Economic liberalisation in Pakistan

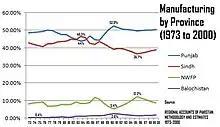
The productivity and quality assurance increased but on the other hand, inflation took a sharp rise.

Although the economic liberalisation process in the country took off with great ground success, but in the 1990s, the targets were not successfully achieved because of the certain monetary obstacles and financial anomalies, despite the great expectation of Prime minister Nawaz Sharif. Ironically, the economic liberalisation had a reversed effect on Pakistan's economic development unlike neighboring India who started the economic liberalisation later than a year in Pakistan. In 1980–89, the economic reforms gained momentum and hard efforts were put to liberalise the economy before the Fall of communism in the Soviet Union, as country had realized long ago. Pakistan's economic liberalisation reforms and policies were followed by India, Sri Lanka, Bangladesh, and Nepal, however, in all of these countries, the index of imports and economical GDP growth rates increased, except Pakistan where its economic rates underwent either stagnation or stagflation. As compared to Indian economic liberalisation where growth rate of employment increased, on the other hand, Pakistan's growth rate dramatically fell, though it did reached the level of negative percentage. Traditionally and in the universal terminology, the economic liberalisation reforms are viewed as to grow and promote the GDP growth (such as India's GDP), the economic liberalisation had halted Pakistan's GDP growth. The liberalisation reforms in 1990s entered Pakistan's economy into the "Era of Stagflation" where the unemployment and inflation took sharp rise but other hand, the productivity and the quality assurance of products increased. The Era of Stagflation hit poor and working class very hard and the inflation kept to rise despite many initiatives were taken by the successive governments. Pakistan's economist and financial specialists are uncertain what caused the stagflation in the first place with some arguing that the planned economy of Prime minister Benazir Bhutto was doomed to failure from the very beginning, while others remained that there was a lack of coordination between fiscal and monetary authorities in a policies directed by Nawaz Sharif.